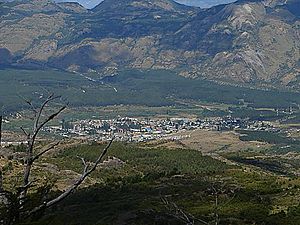
Cochrane
Cochrane
Cochrane er en by i det sydlige Chile der ligger på Carretera Austral. Byen er administratit centrum i kommunen af samme navn.